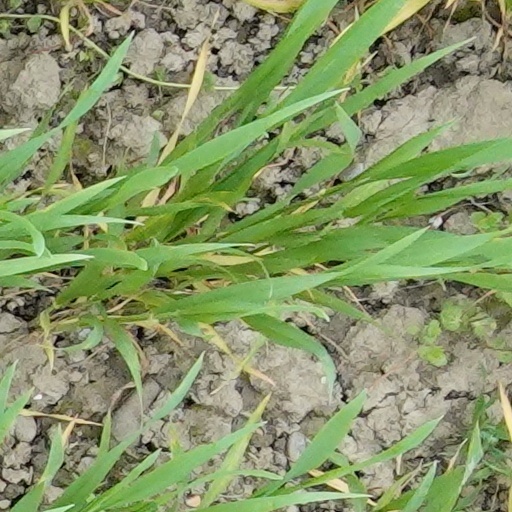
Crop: wheat